2011 Tri Nations Series

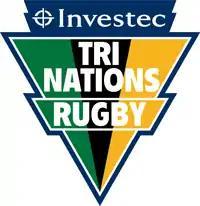
Official logo

The 2011 Tri Nations Series was the sixteenth annual Tri Nations rugby union series between the national rugby union teams of New Zealand, Australia and South Africa, respectively nicknamed the All Blacks, Wallabies and Springboks. It was also the last series in which only these three teams participated. In 2012, Argentina's Pumas joined this competition, which was rebranded as The Rugby Championship. This made this series the last under the Tri Nations name until 2020, when South Africa withdrew due to the COVID-19 pandemic.